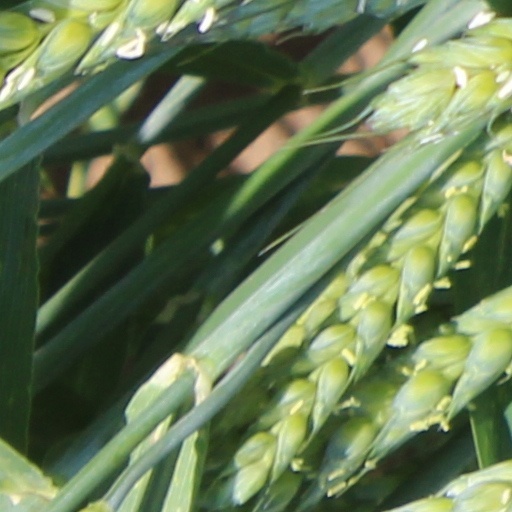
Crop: wheat